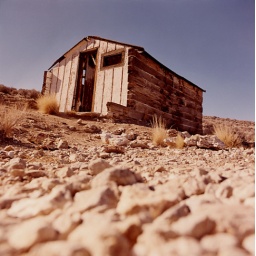
our house , in the middle of the street